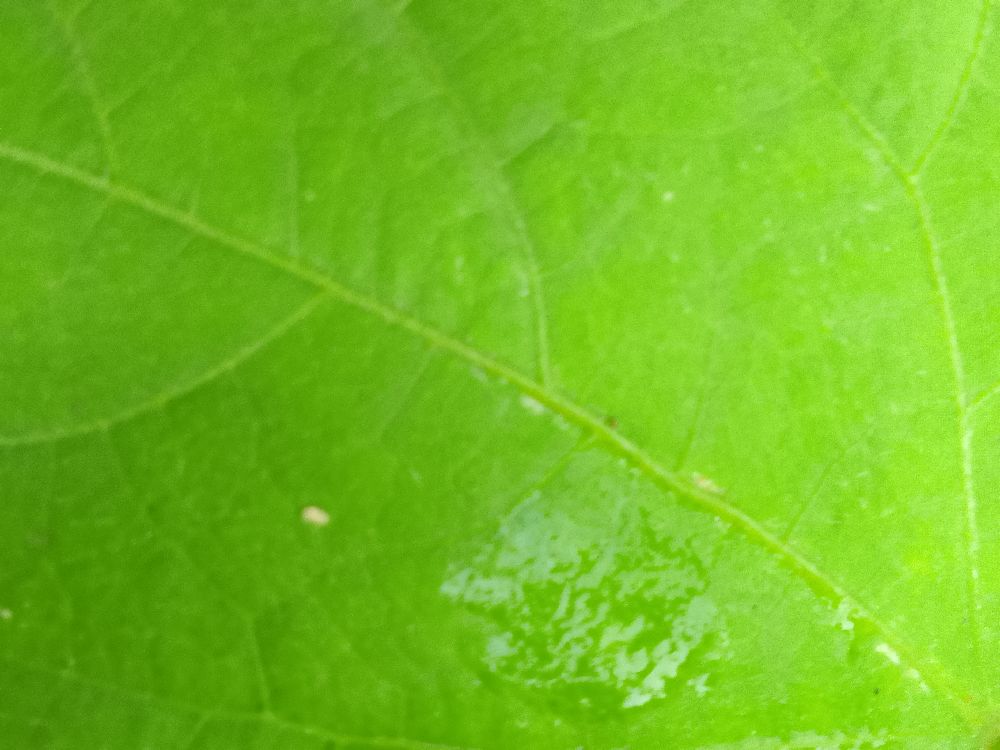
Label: healthy